There She Is!!

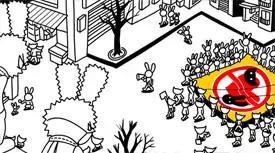

The fourth short, "Paradise", was released August 20, 2008. Its soundtrack is the Korean rock song "Wolsik" by Tabu from the album, "A Lunar Eclipse".